Pecan Creek School (Gillespie County, Texas)

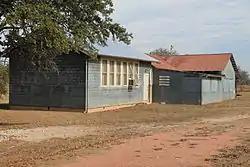
Pecan Creek School

Pecan Creek School is located at 3410 Pecan Creek Road in Gillespie County, in the U.S. state of Texas. It was consolidated with Fredericksburg Independent School District in 1955. The school was added to the National Register of Historic Places listings in Gillespie County, Texas on May 10, 2005. The Bernhard Friedrich house served as the first school in 1899. Land, materials and labor were donated in 1916 to relocate the structure. Originally a one-room schoolhouse, additional rooms and storage were added as needed. Included in the later additions were a stage and dance floor. The local historical club Friends of Gillespie County Country Schools has restored the building, including original desks and other furnishings. The building is now used as a community center.